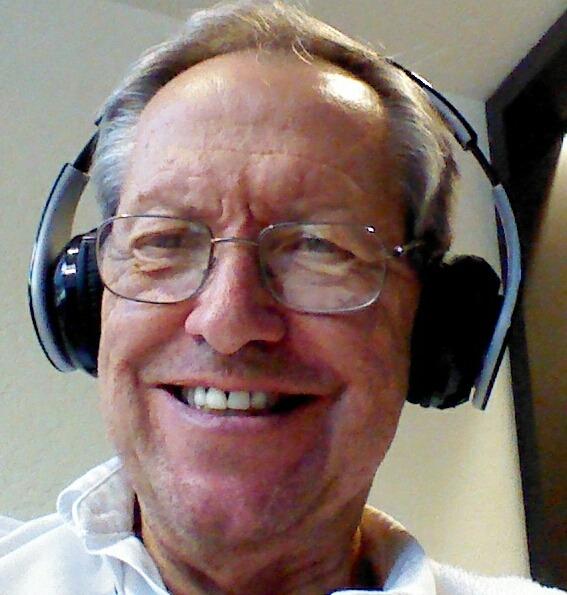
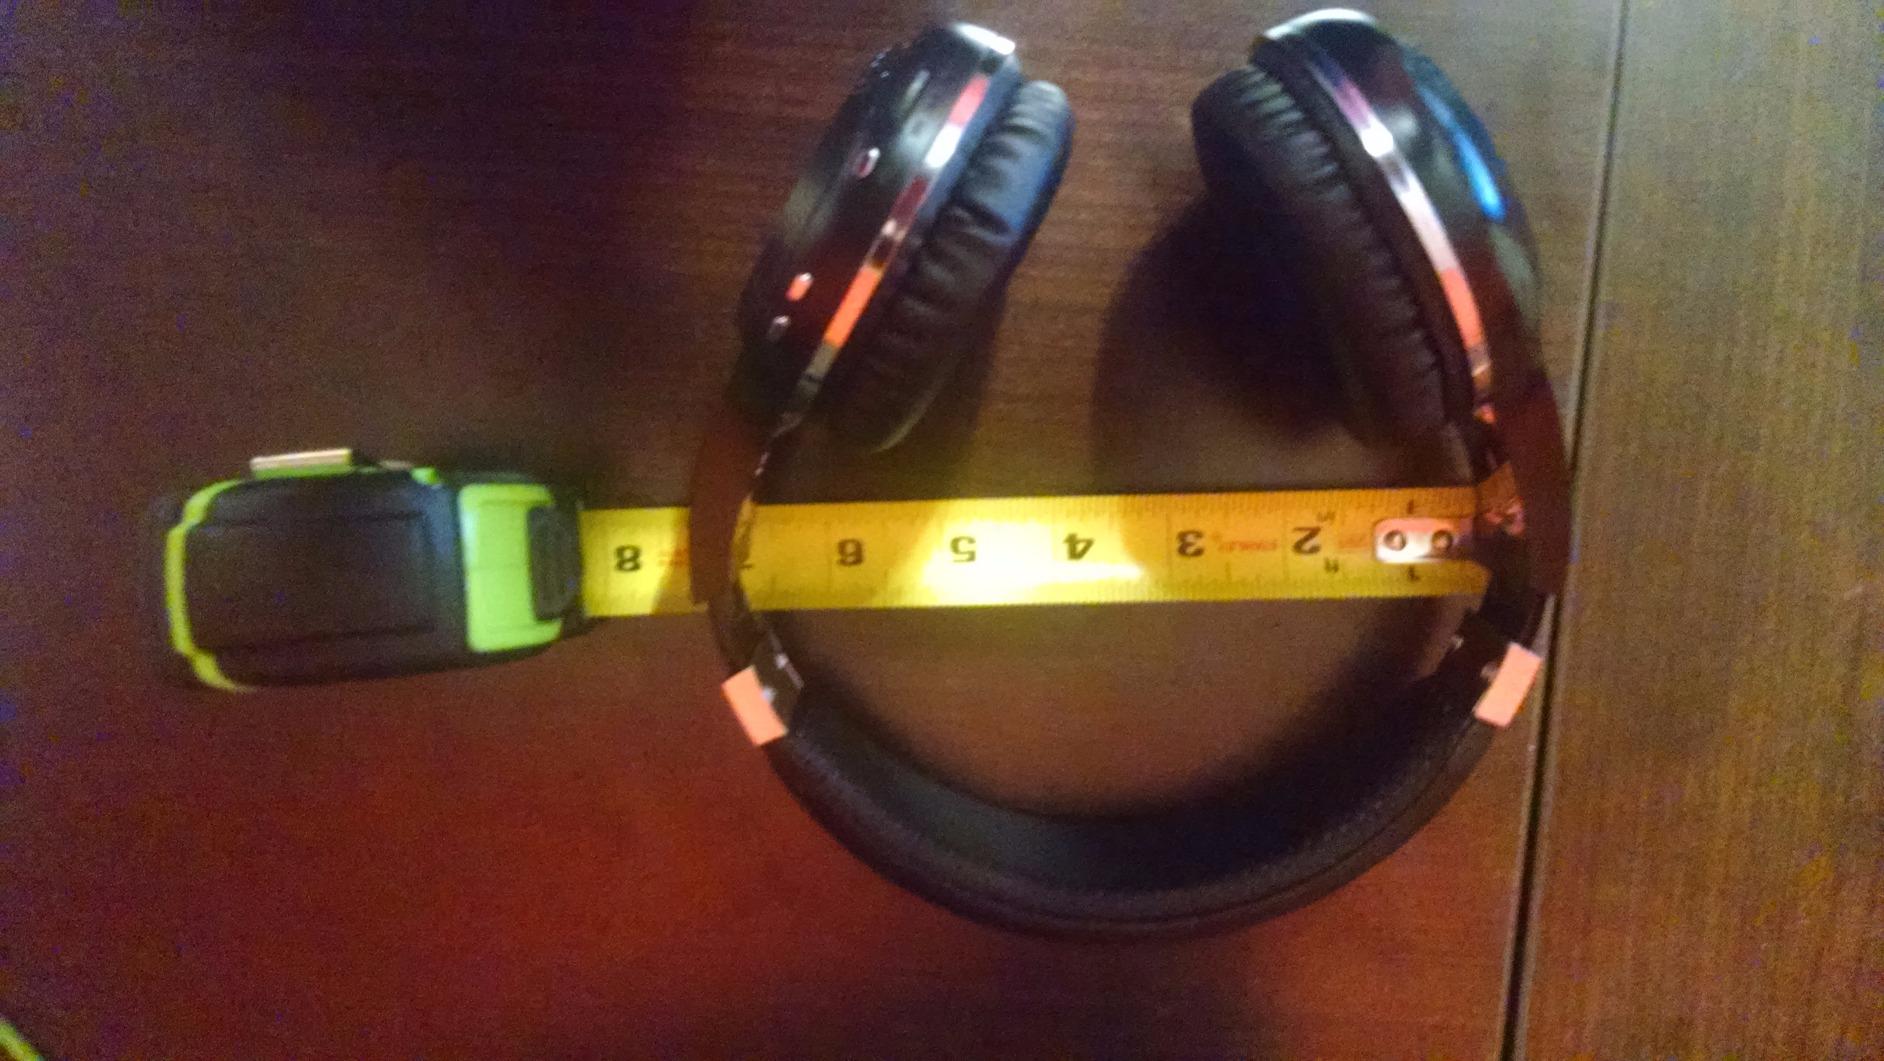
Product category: headphones
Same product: no